Richard Charland

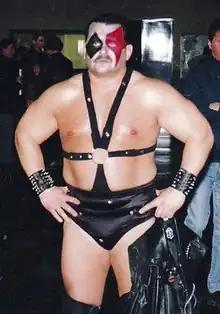
Charland in 1991, as "Blast".

Richard Charland (born September 26, 1956) is a Canadian professional wrestler.